River Cam

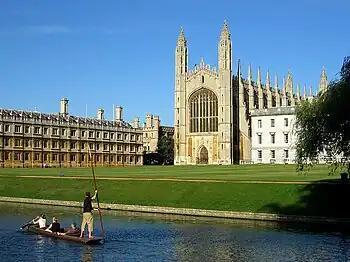
The Backs in Cambridge: King's College Chapel (centre) and Clare College (left)

The stretch above Jesus Lock is sometimes known as the middle river (with the section above the Mill Pond being referred to as the upper river). Between Jesus Lock and the Mill Pond, it passes through the Backs below the walls of many of the colleges. This is the section of river most popular with tourists, with its picture-postcard views of elegant bridges, green lawns and graceful willows. This stretch also has the unusual feature of the remains of a submerged towpath: the riverside colleges did not permit barge horses on the Backs, so the beasts waded up the Cam to the mill pulling their loads behind them.